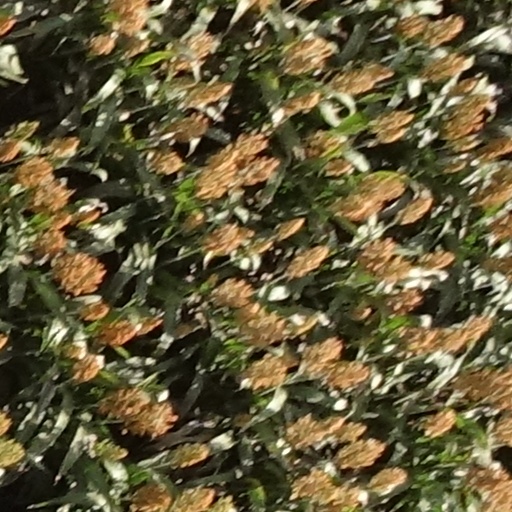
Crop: sorghum